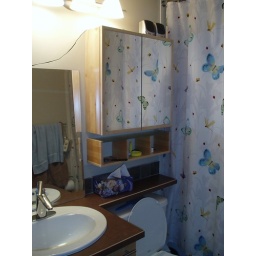
new cabinet in place of the big mirror